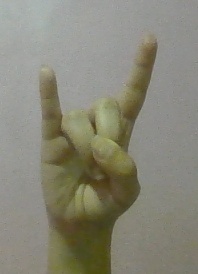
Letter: la